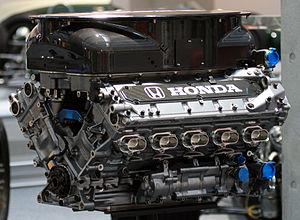
La BAR 002 est la monoplace engagée par l'écurie British American Racing lors de la saison 2000 de Formule 1. Elle est pilotée par le Canadien Jacques Villeneuve et le Brésilien Ricardo Zonta. L'Anglais Darren Manning est le pilote d'essais. La BAR 002 est propulsée par un moteur Honda pour la première fois de son histoire.